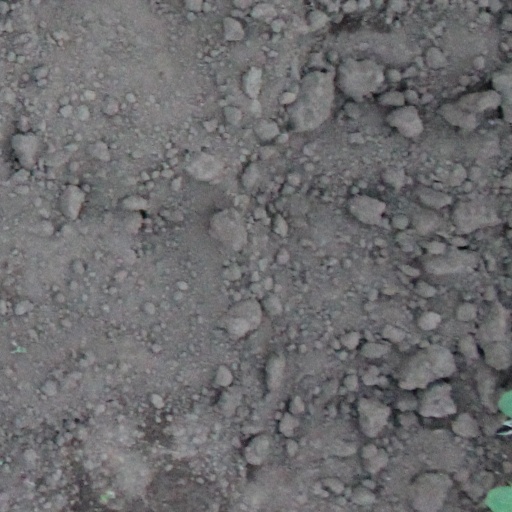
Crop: soybean